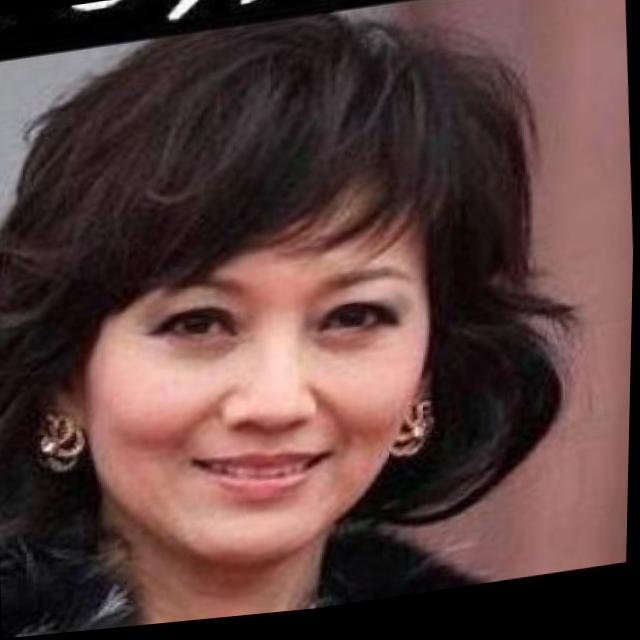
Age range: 45-64